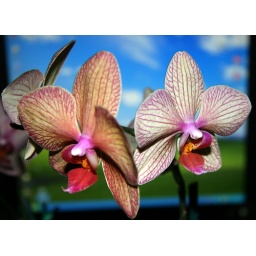
Orchards in our bedroom in front of the computer